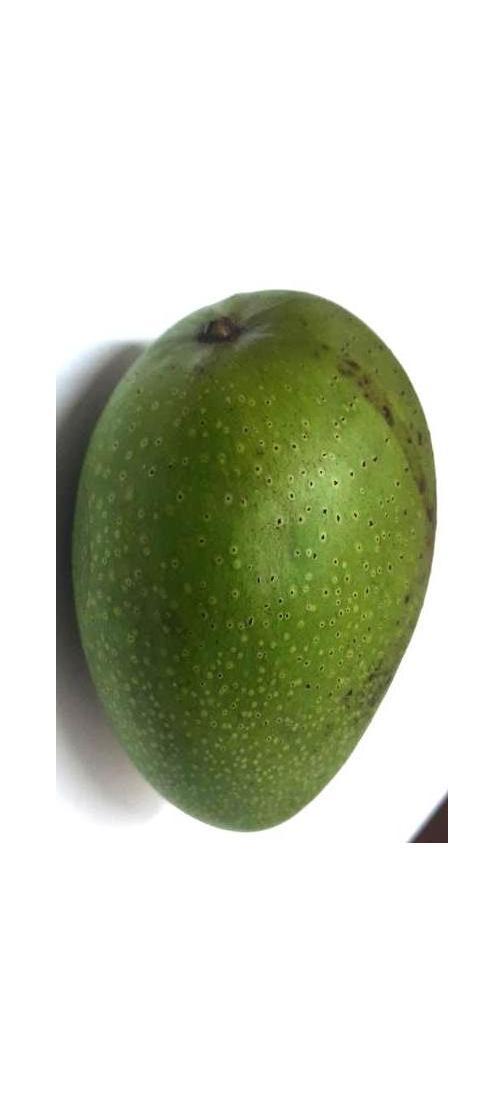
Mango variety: Ashshina Zhinuk